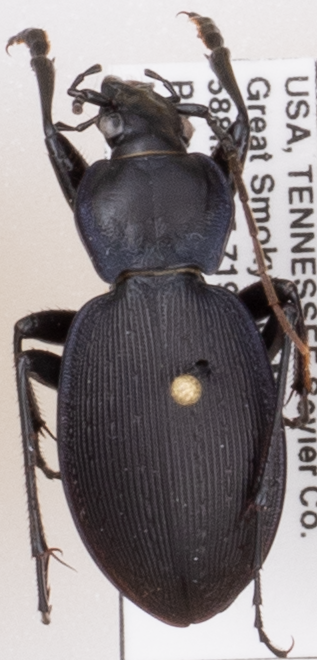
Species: Carabus goryi
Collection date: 2019-04-30
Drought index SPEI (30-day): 1.13
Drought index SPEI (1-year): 2.09
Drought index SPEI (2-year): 2.09